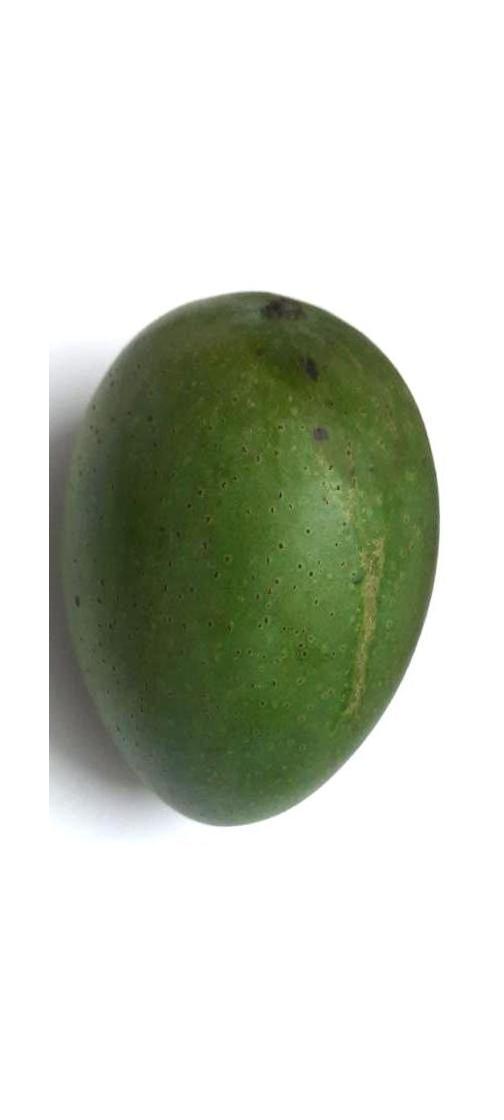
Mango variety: Ashshina Zhinuk